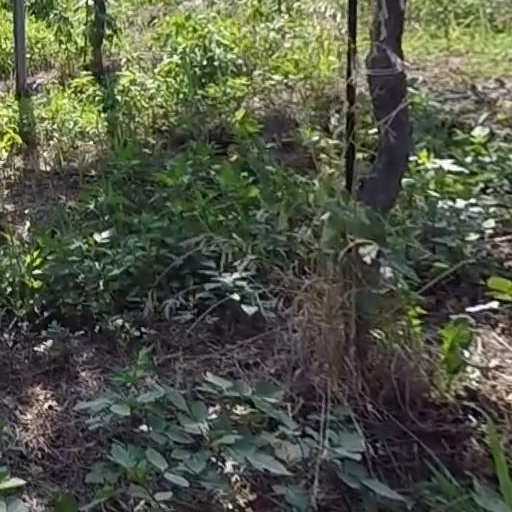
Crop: grape